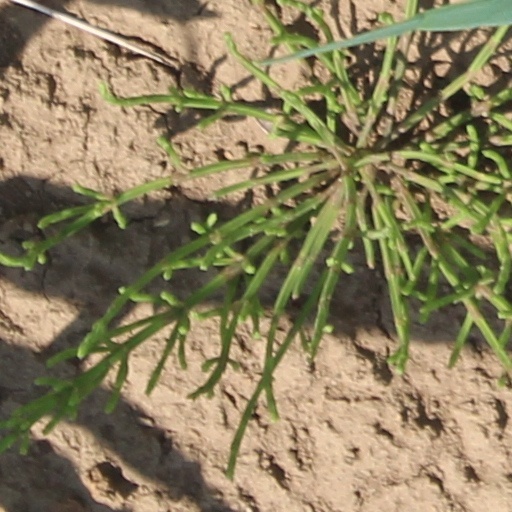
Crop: wheat